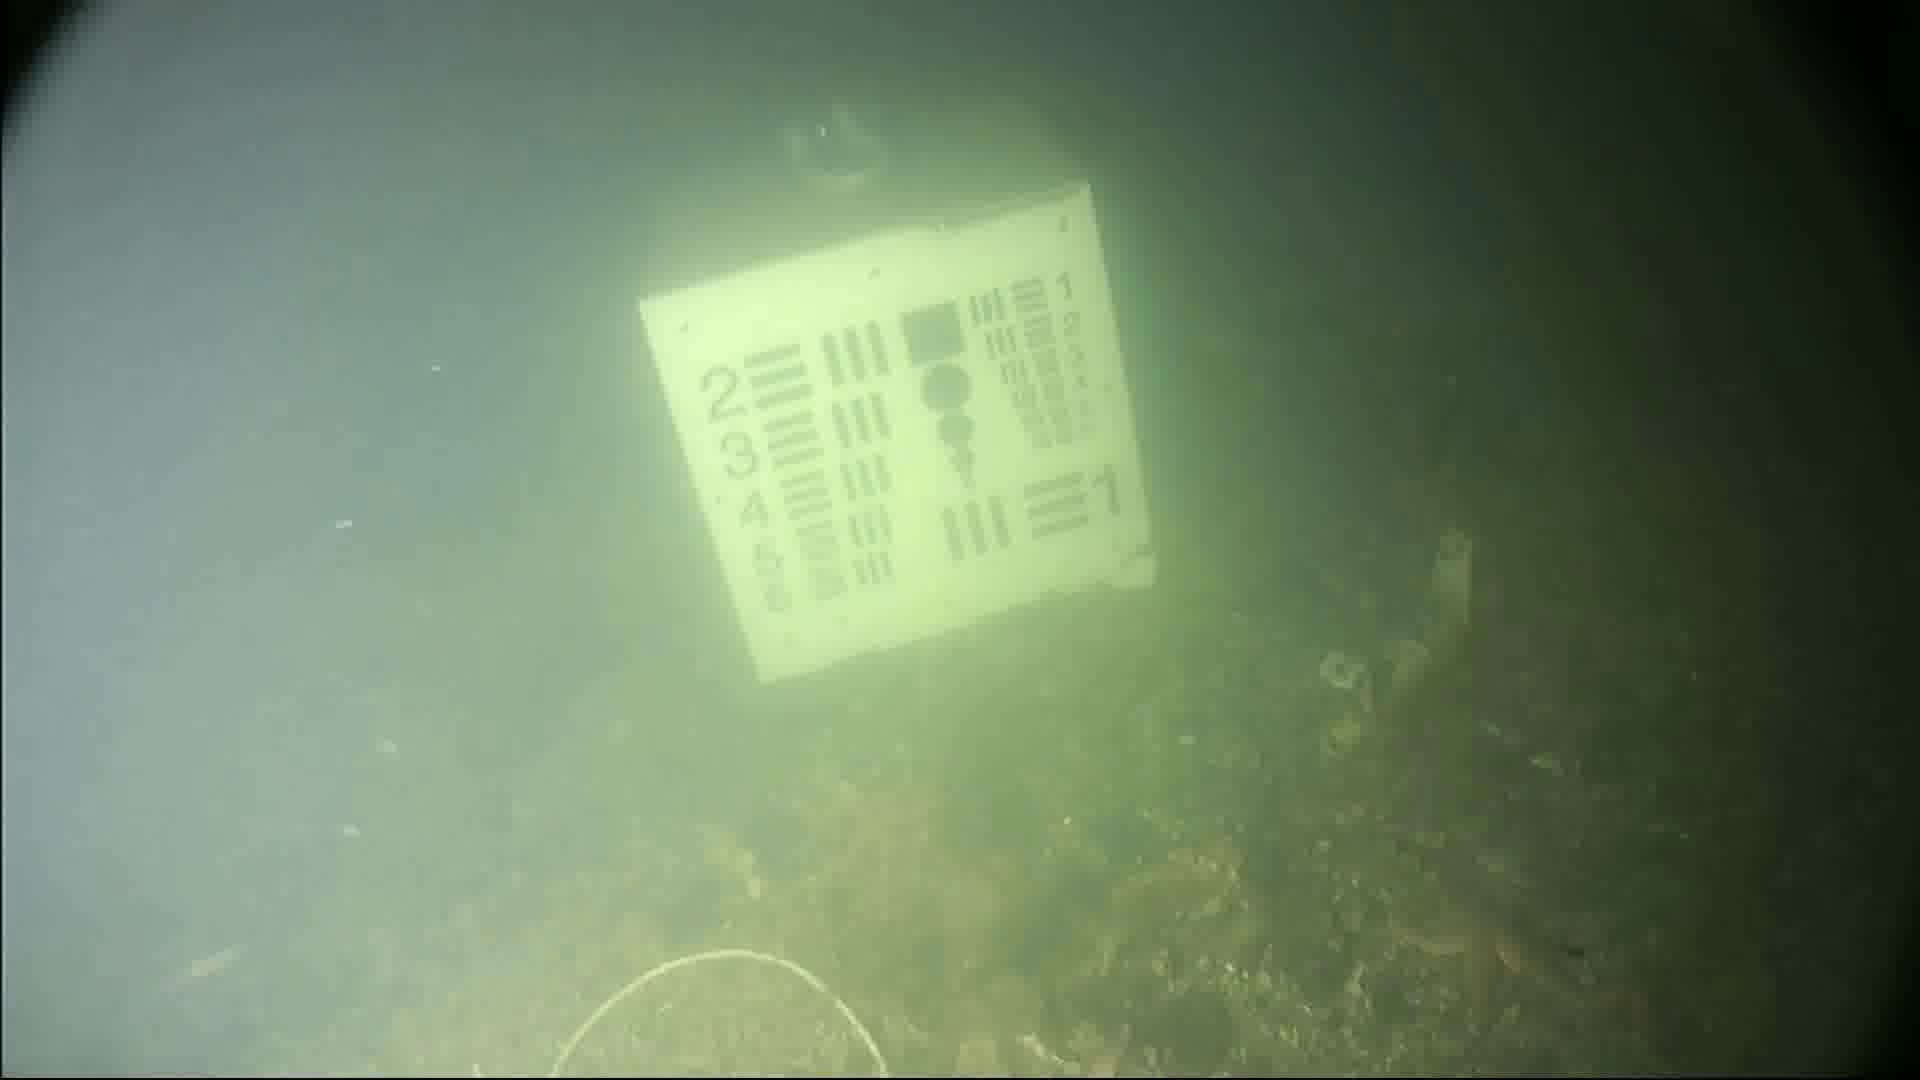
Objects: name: starfish